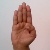
The image shows a hand gesture representing the letter 'B' in Indian Sign Language.